The Face in the Abyss

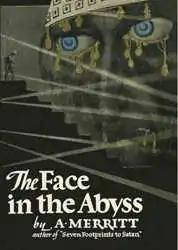
Dust-jacket from the first edition

The Face in the Abyss is a fantasy novel by American writer A. Merritt. It is composed of a novelette with the same title and its sequel, "The Snake Mother". It was first published in its complete form in 1931 by Horace Liveright. The novelette "The Face in the Abyss" originally appeared in the magazine "Argosy All-Story Weekly" in the September 8, 1923 issue. "The Snake Mother" was originally serialized in seven parts in "Argosy" beginning with the October 25, 1930 issue.